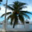
Label: palm_tree